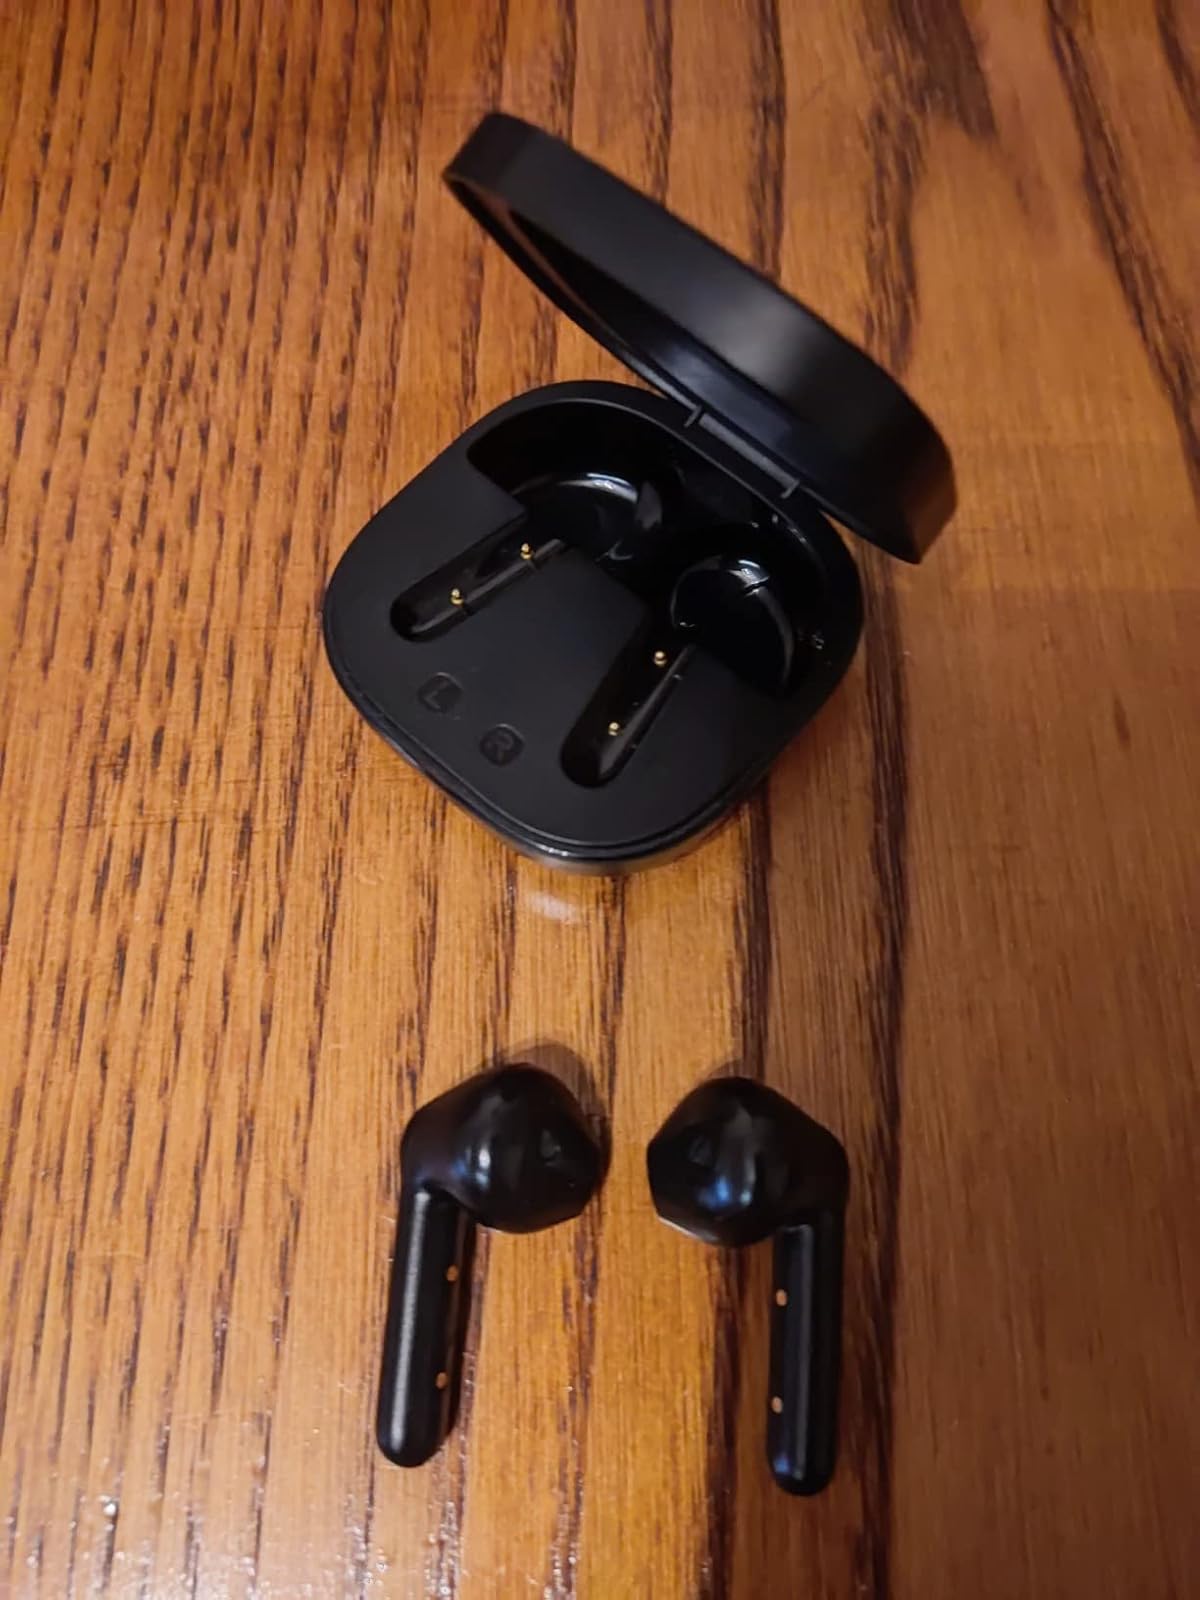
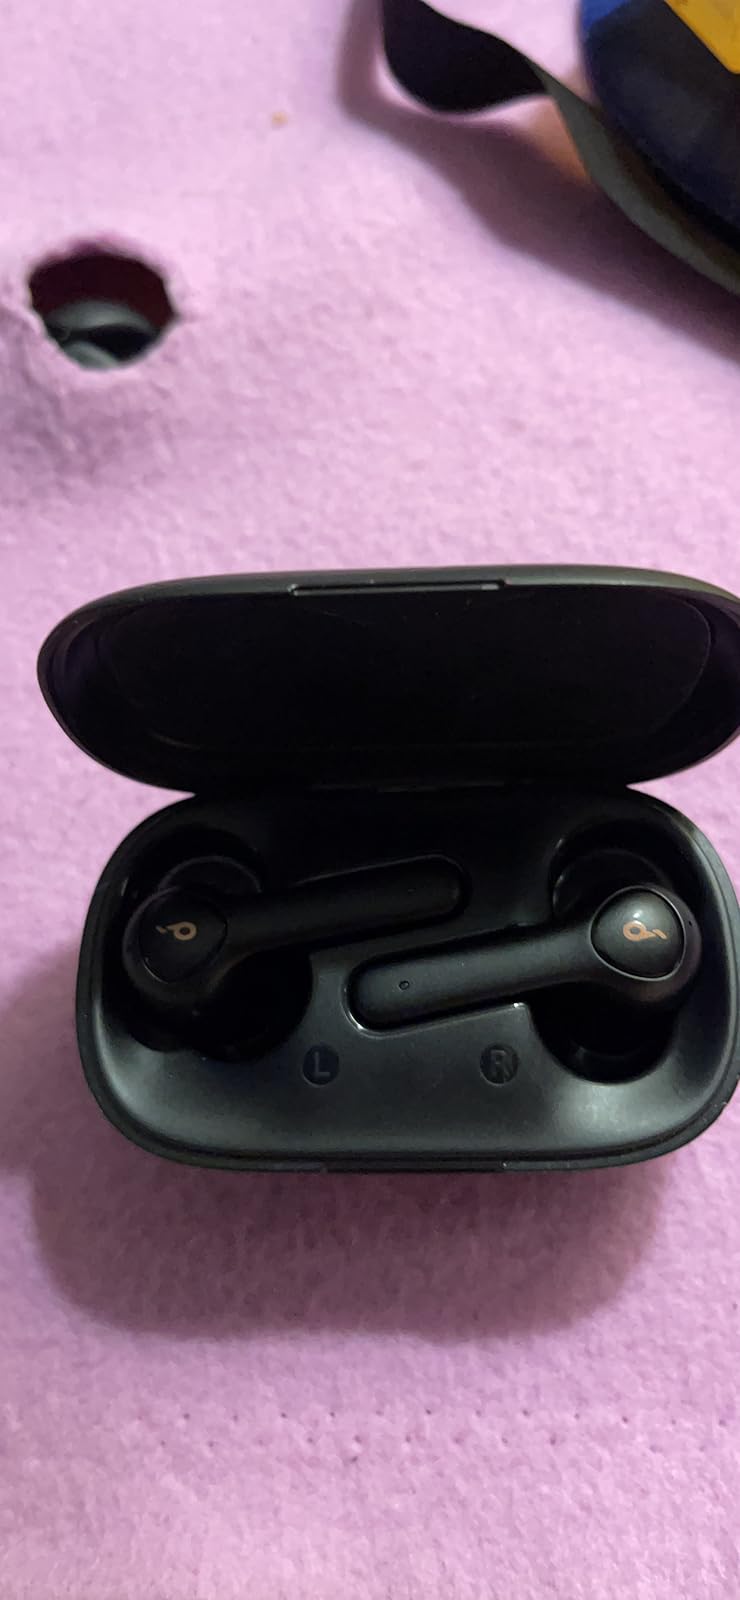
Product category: earbuds
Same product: no